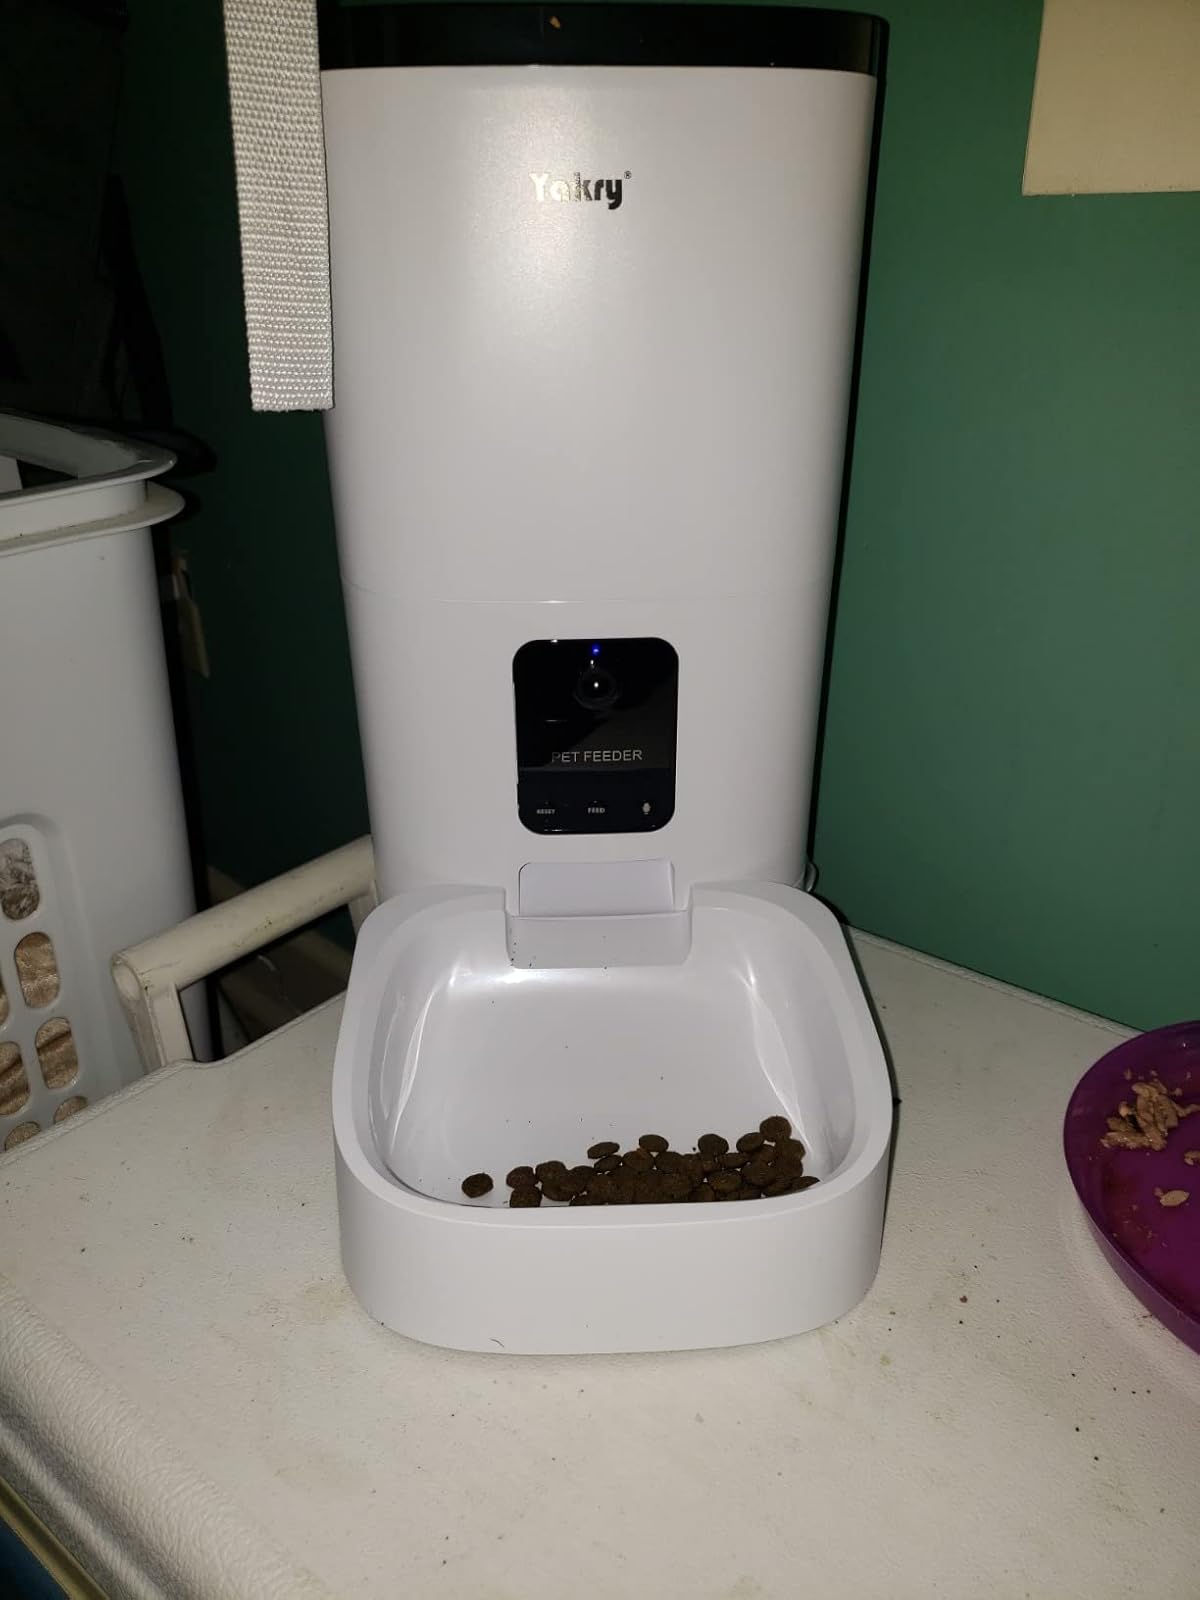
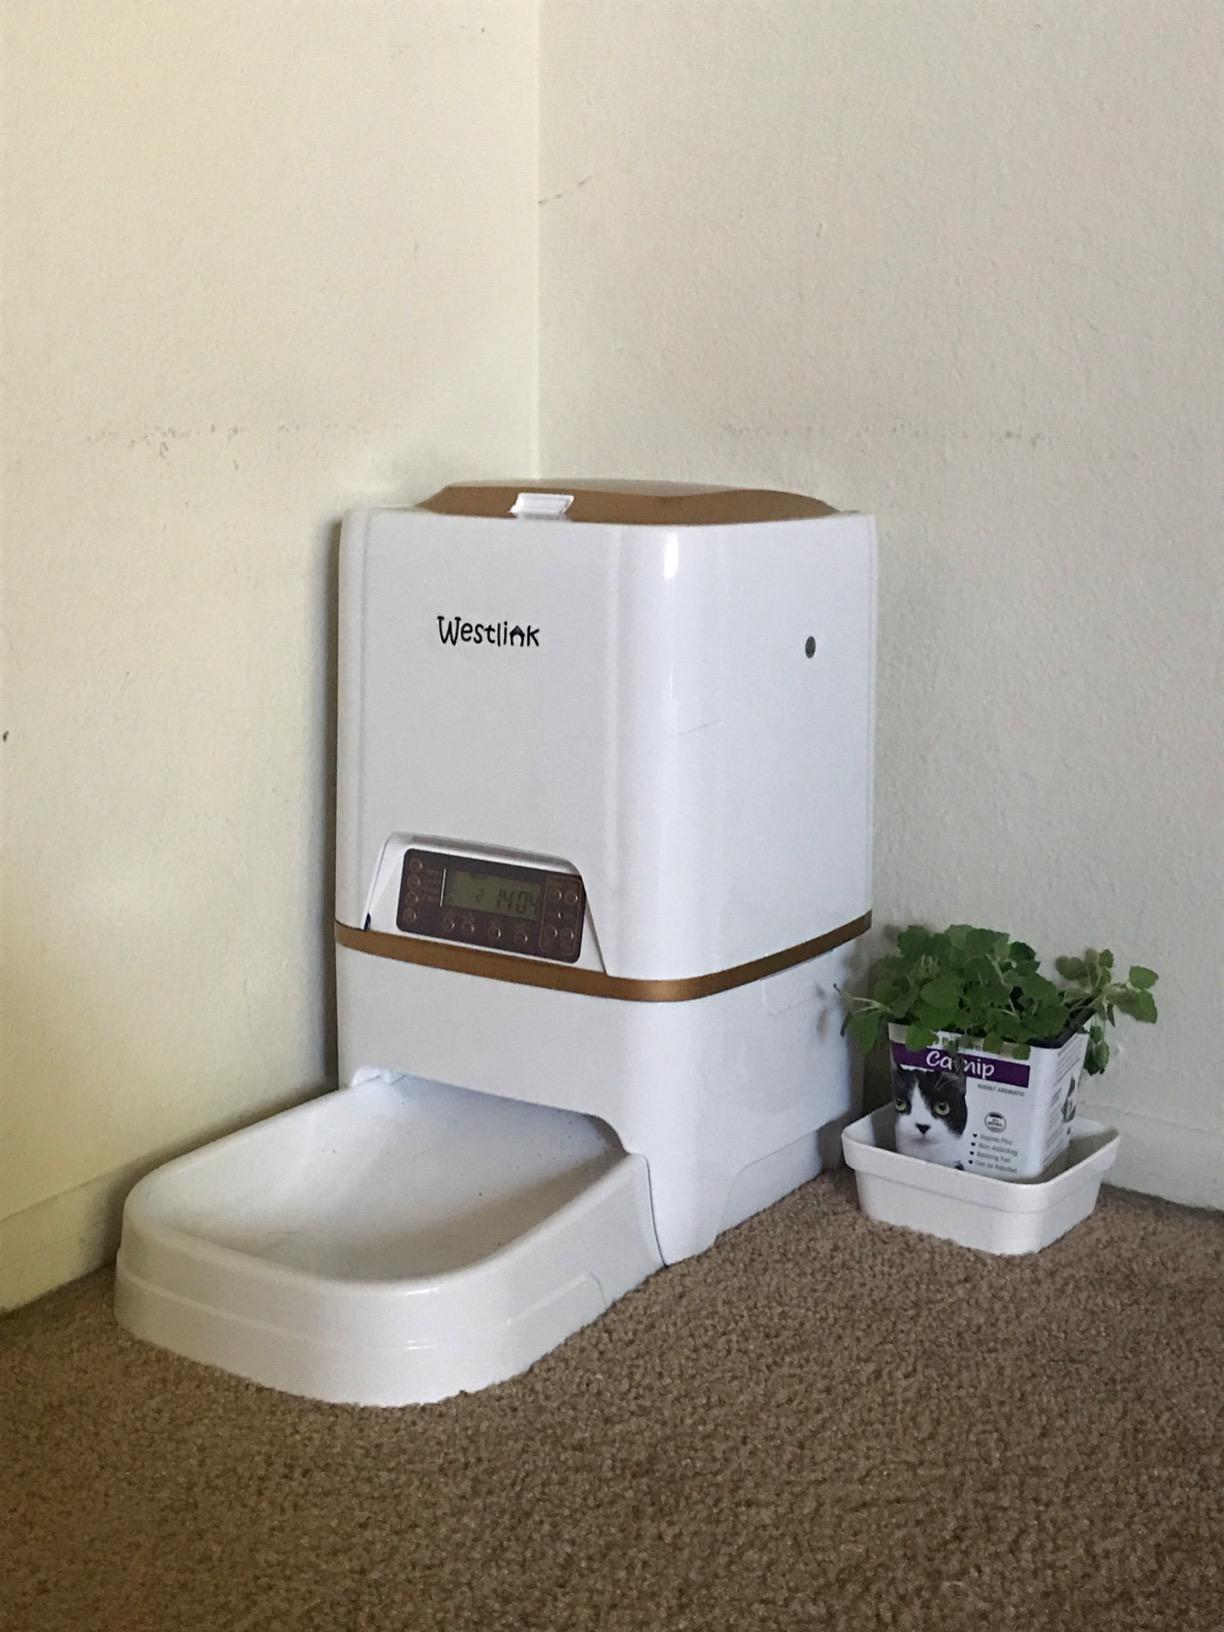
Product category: items_feeder
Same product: no